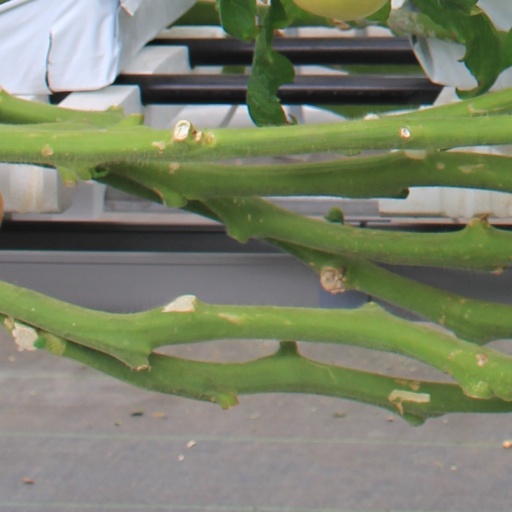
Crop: tomato